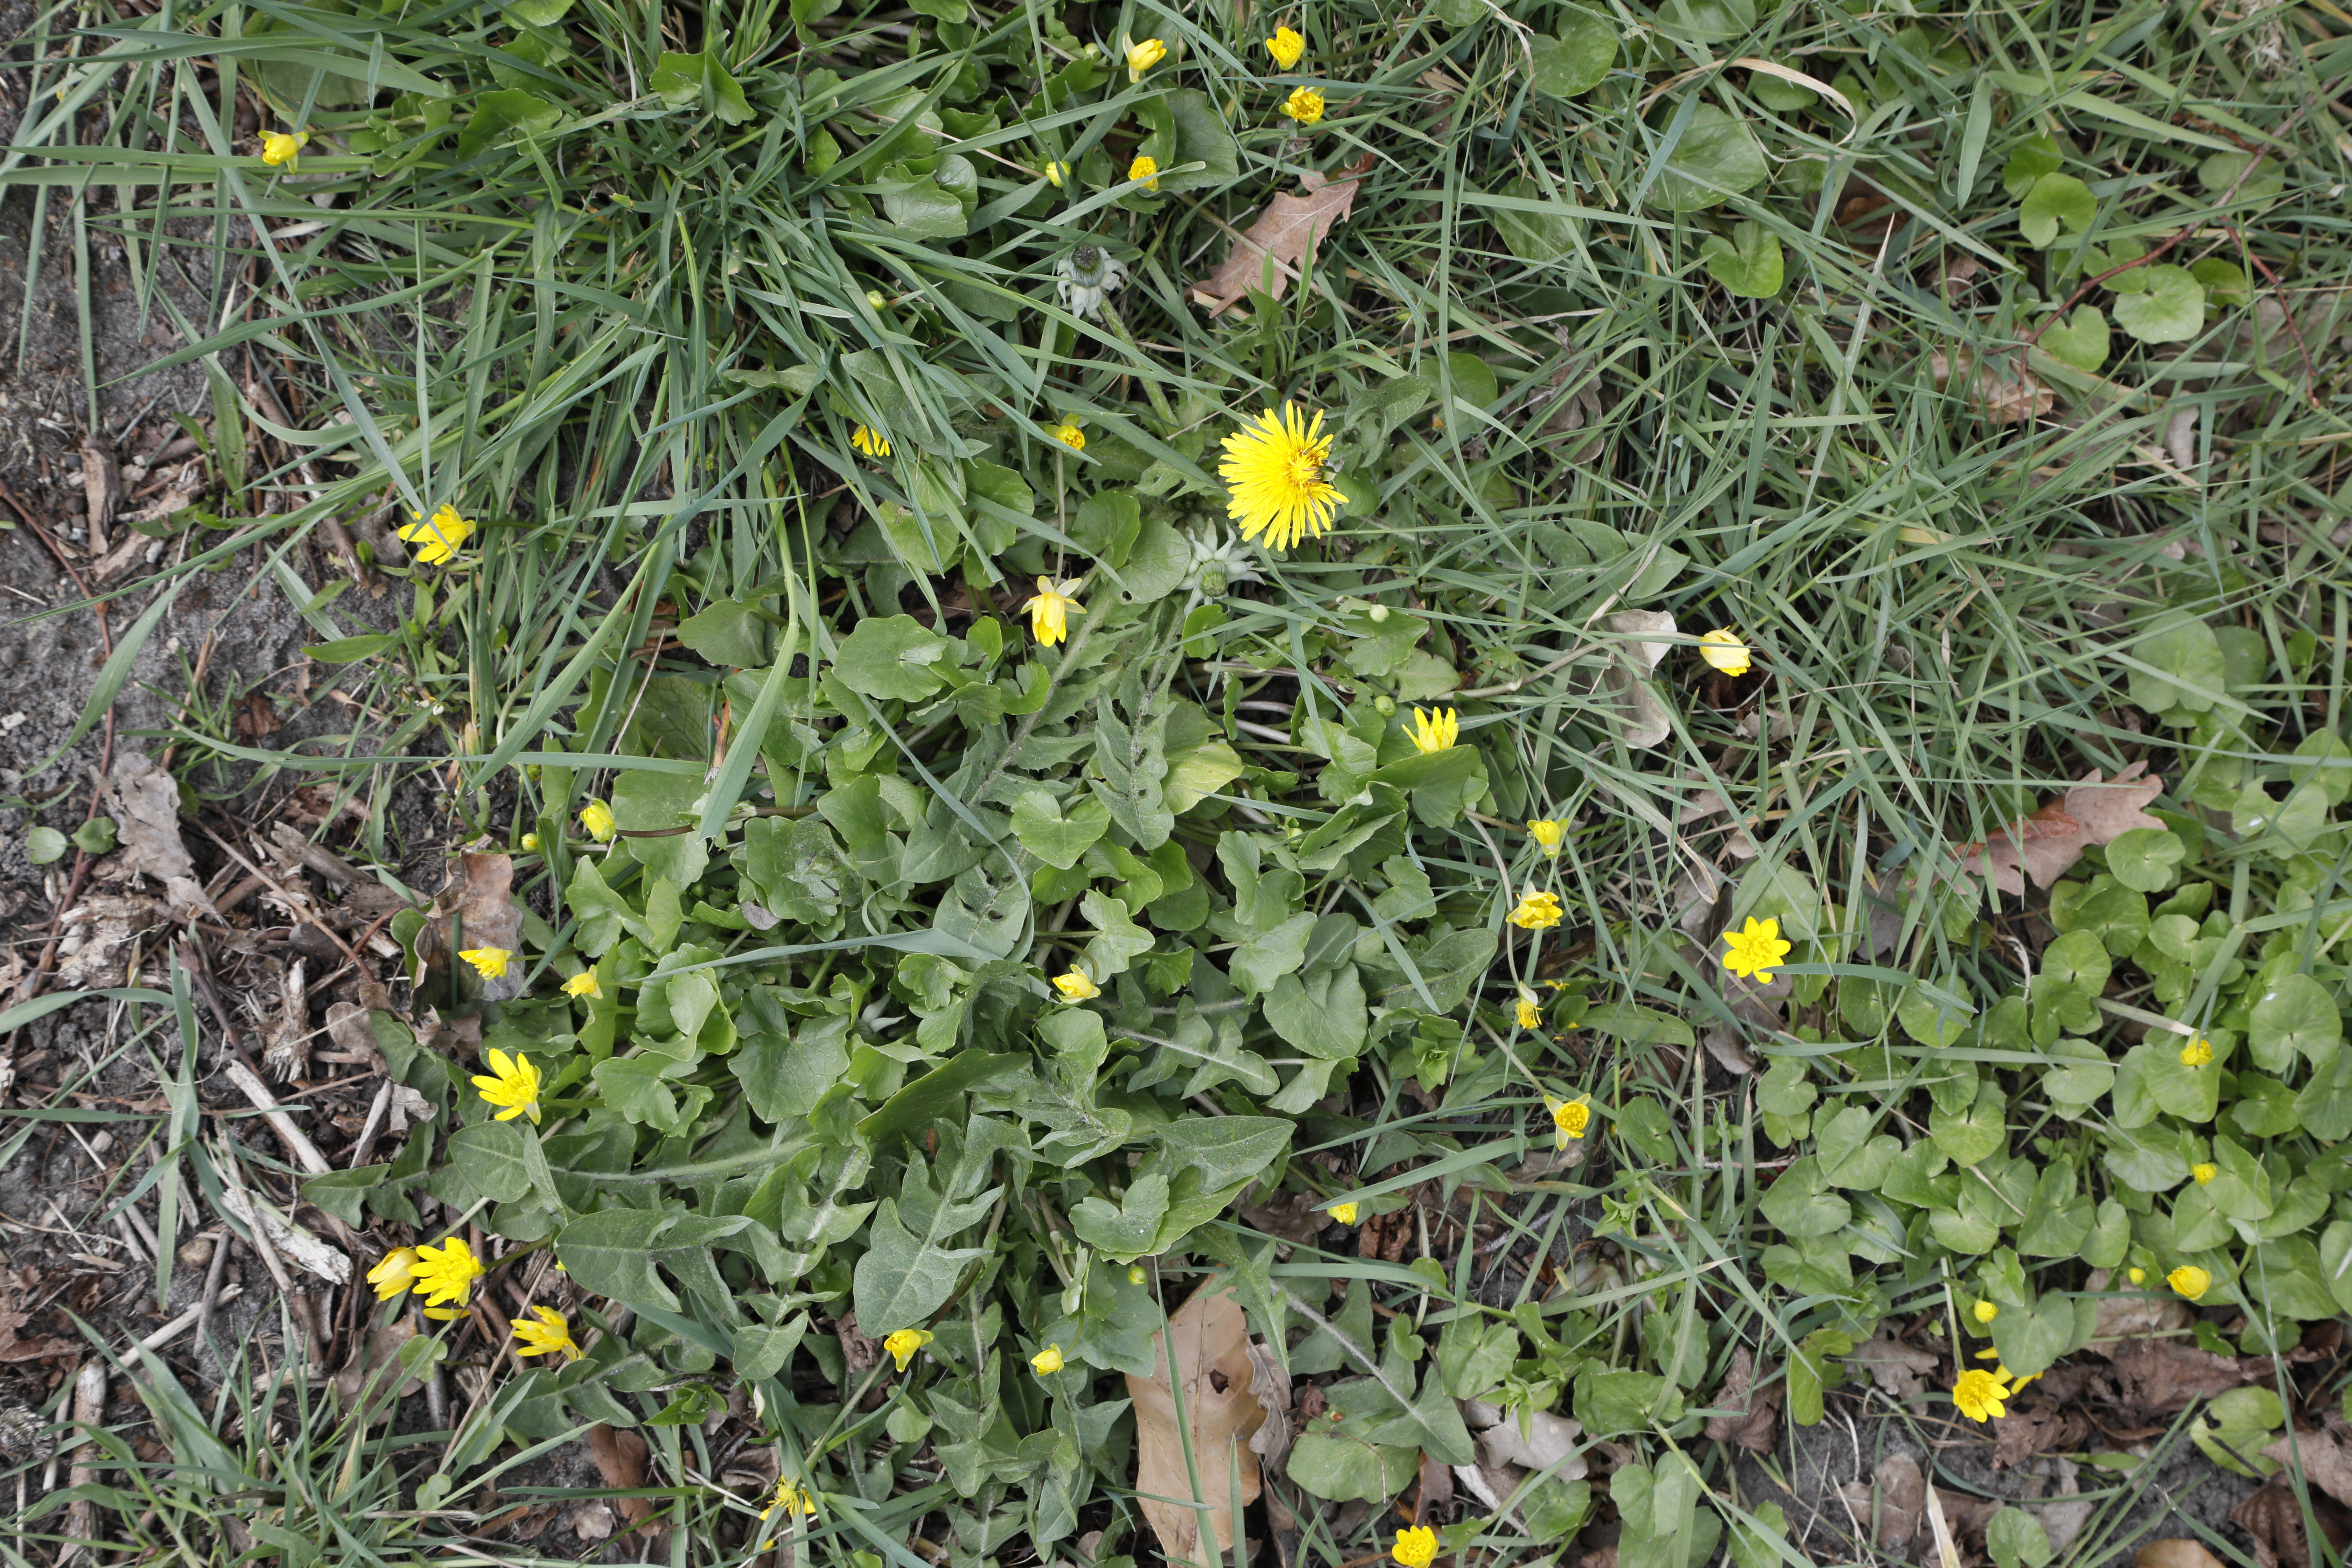
Plant species: Ficaria verna, Taraxacam officinale